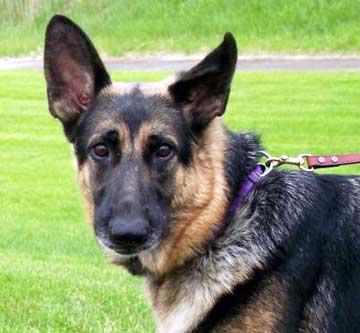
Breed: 211-n000018-German_shepherd